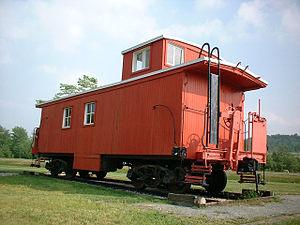
Monument laissé par les chemins de fer
Waterloo est une ville du Québec, comprise dans la municipalité régionale de comté de La Haute-Yamaska, dans la région administrative de la Montérégie et elle est enclavée dans la municipalité de Shefford.